Clark Clifford

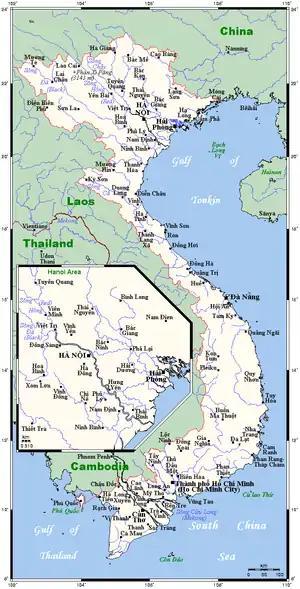
Political map of Vietnam in 2007 with latitudes

In 1945 he was assigned to the White House and quickly promoted to captain while serving as assistant naval aide and then naval aide to President Harry S Truman. He became a trusted personal adviser and friend of Truman.